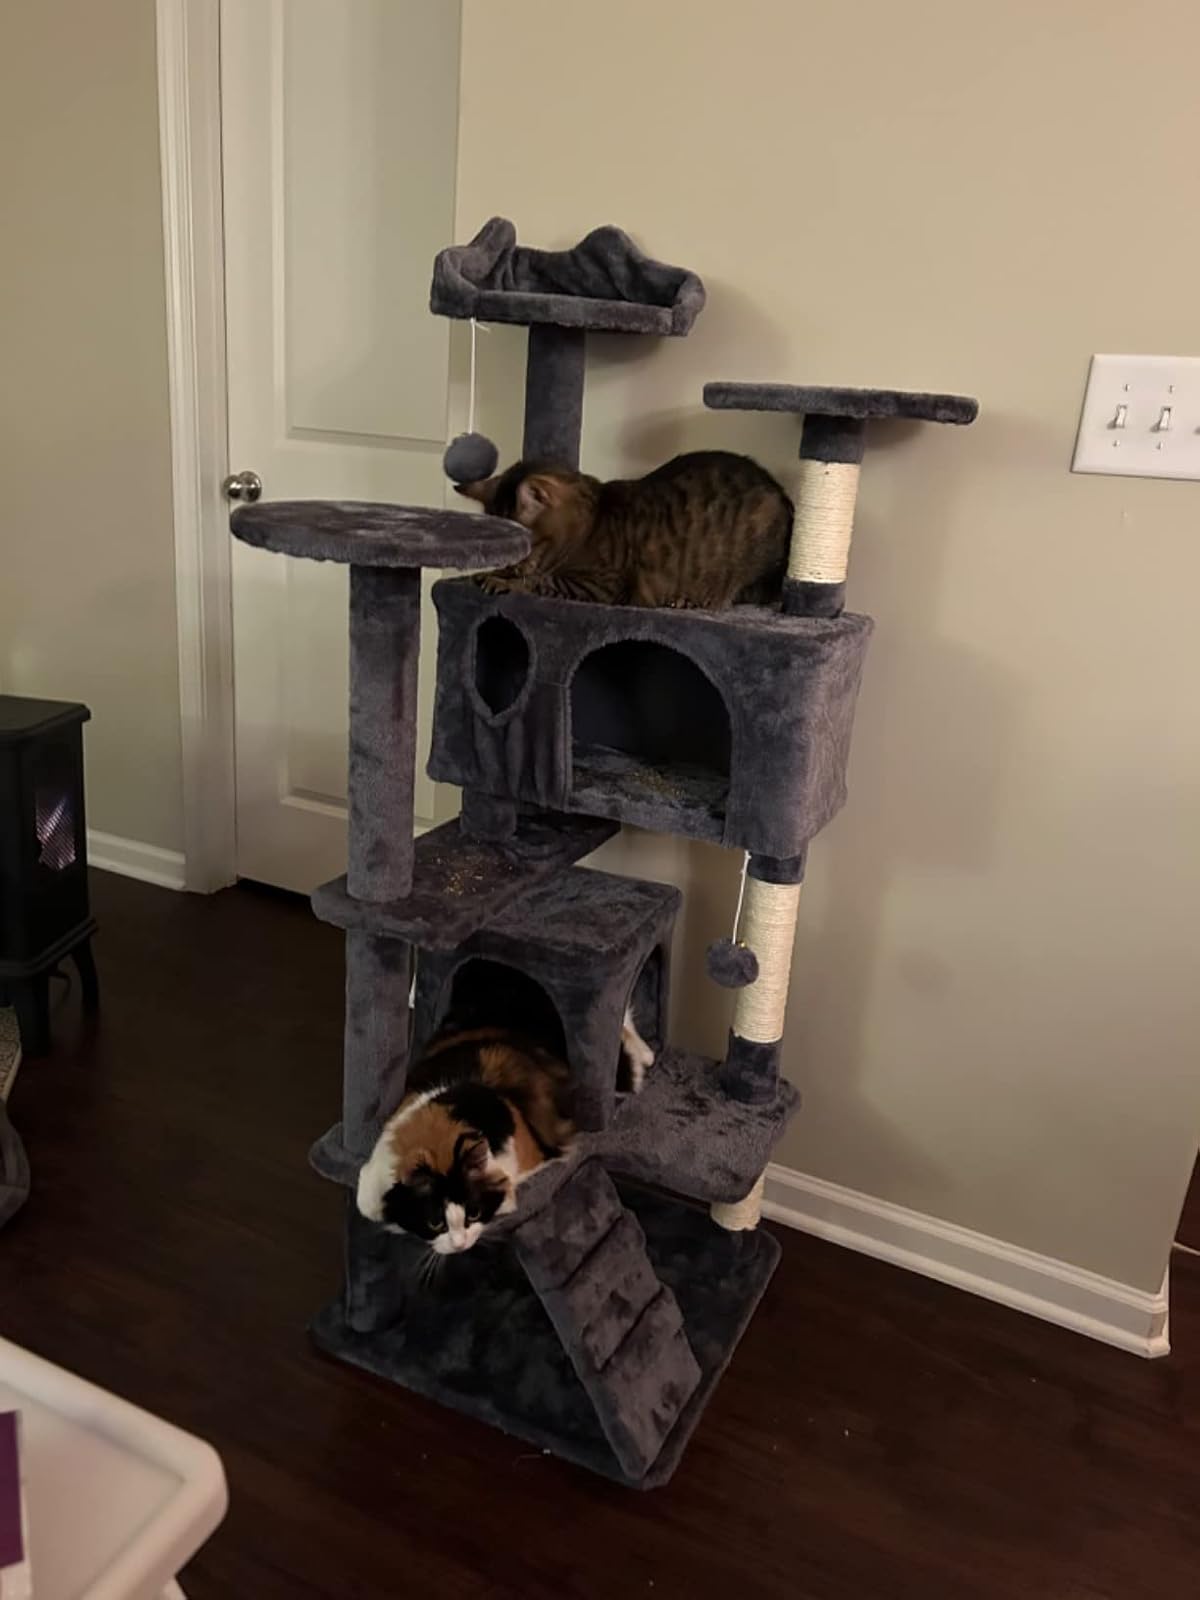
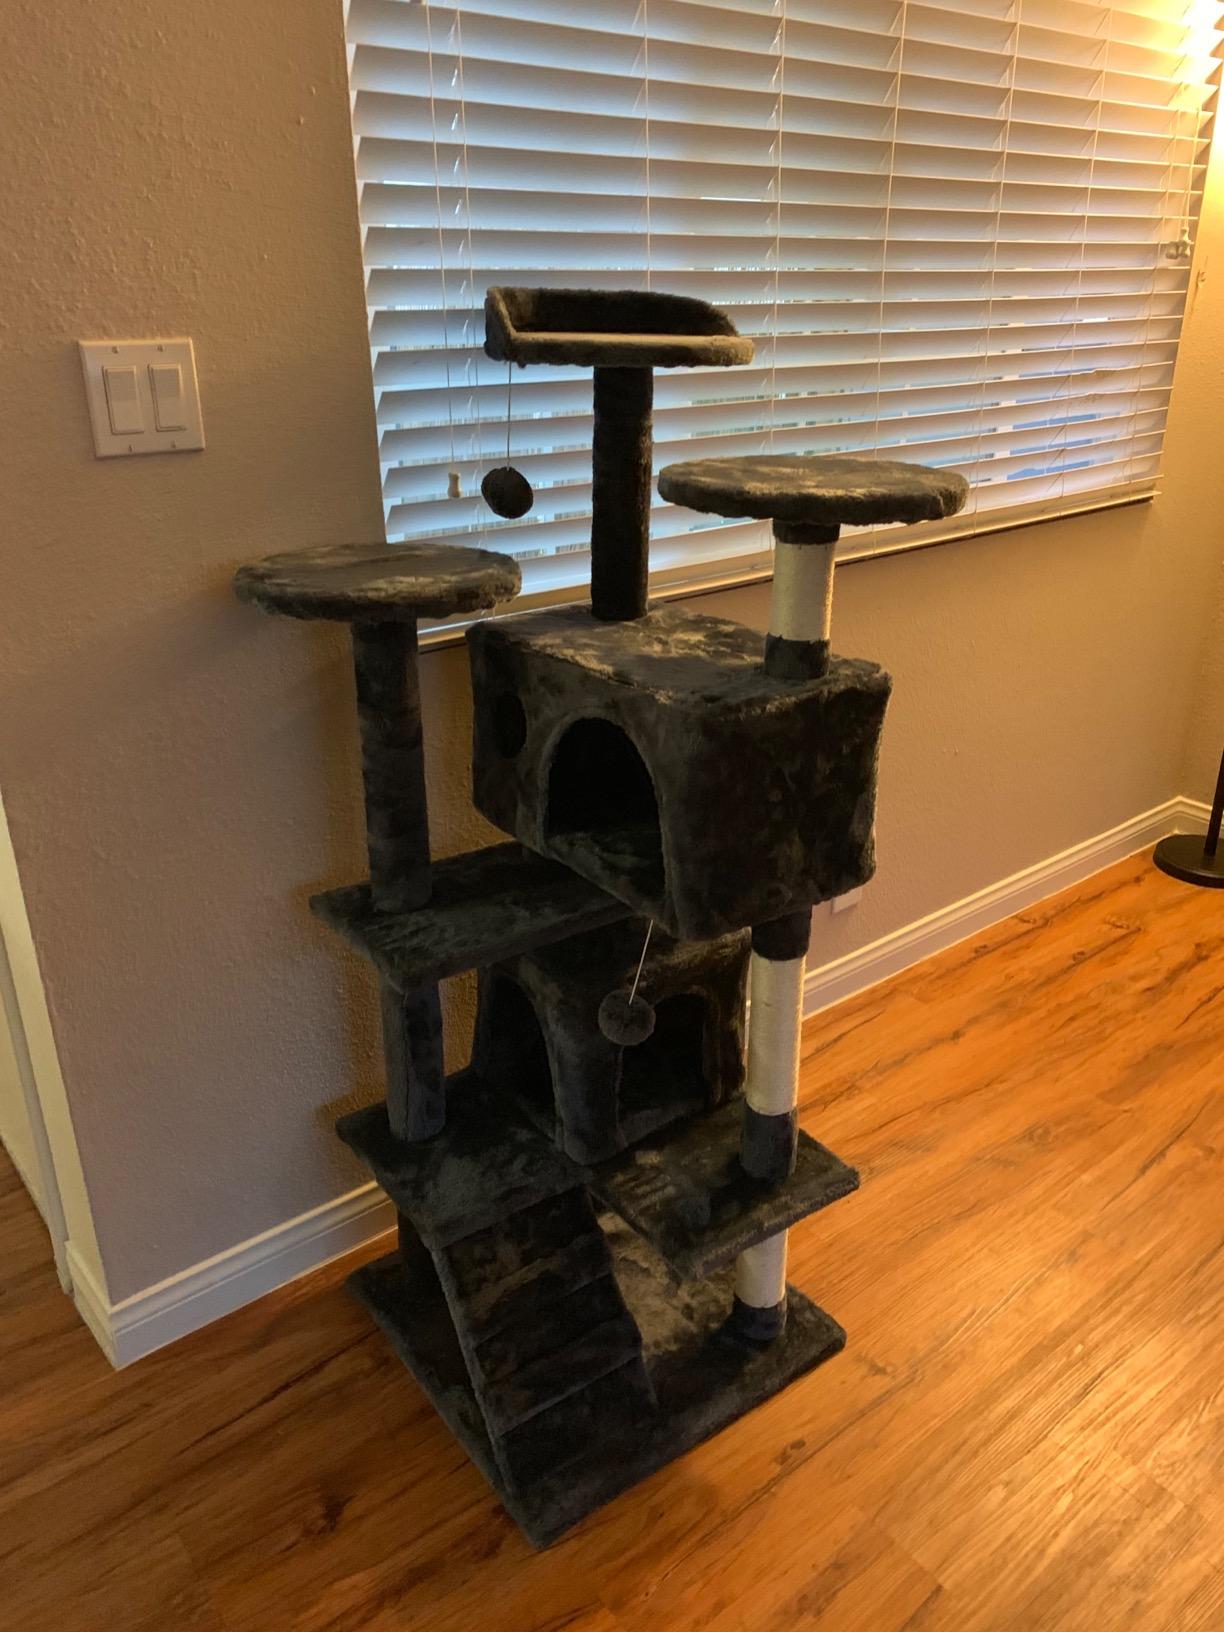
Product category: items_cat tree
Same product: yes